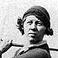
Age: 51